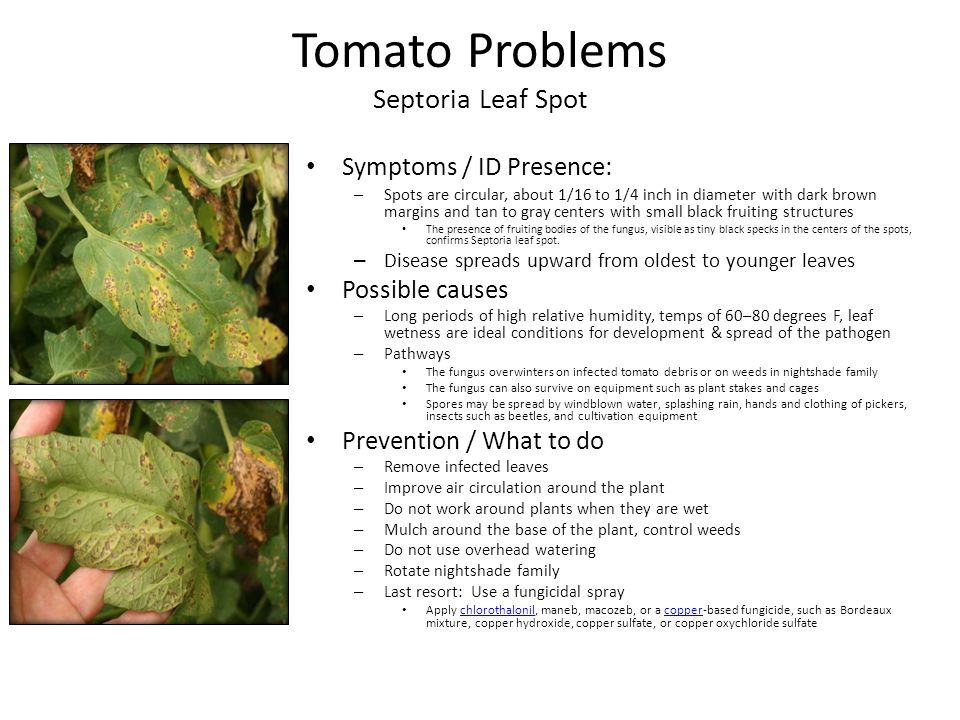
Labels: Tomato Septoria leaf spot, Tomato Septoria leaf spot, Tomato Septoria leaf spot